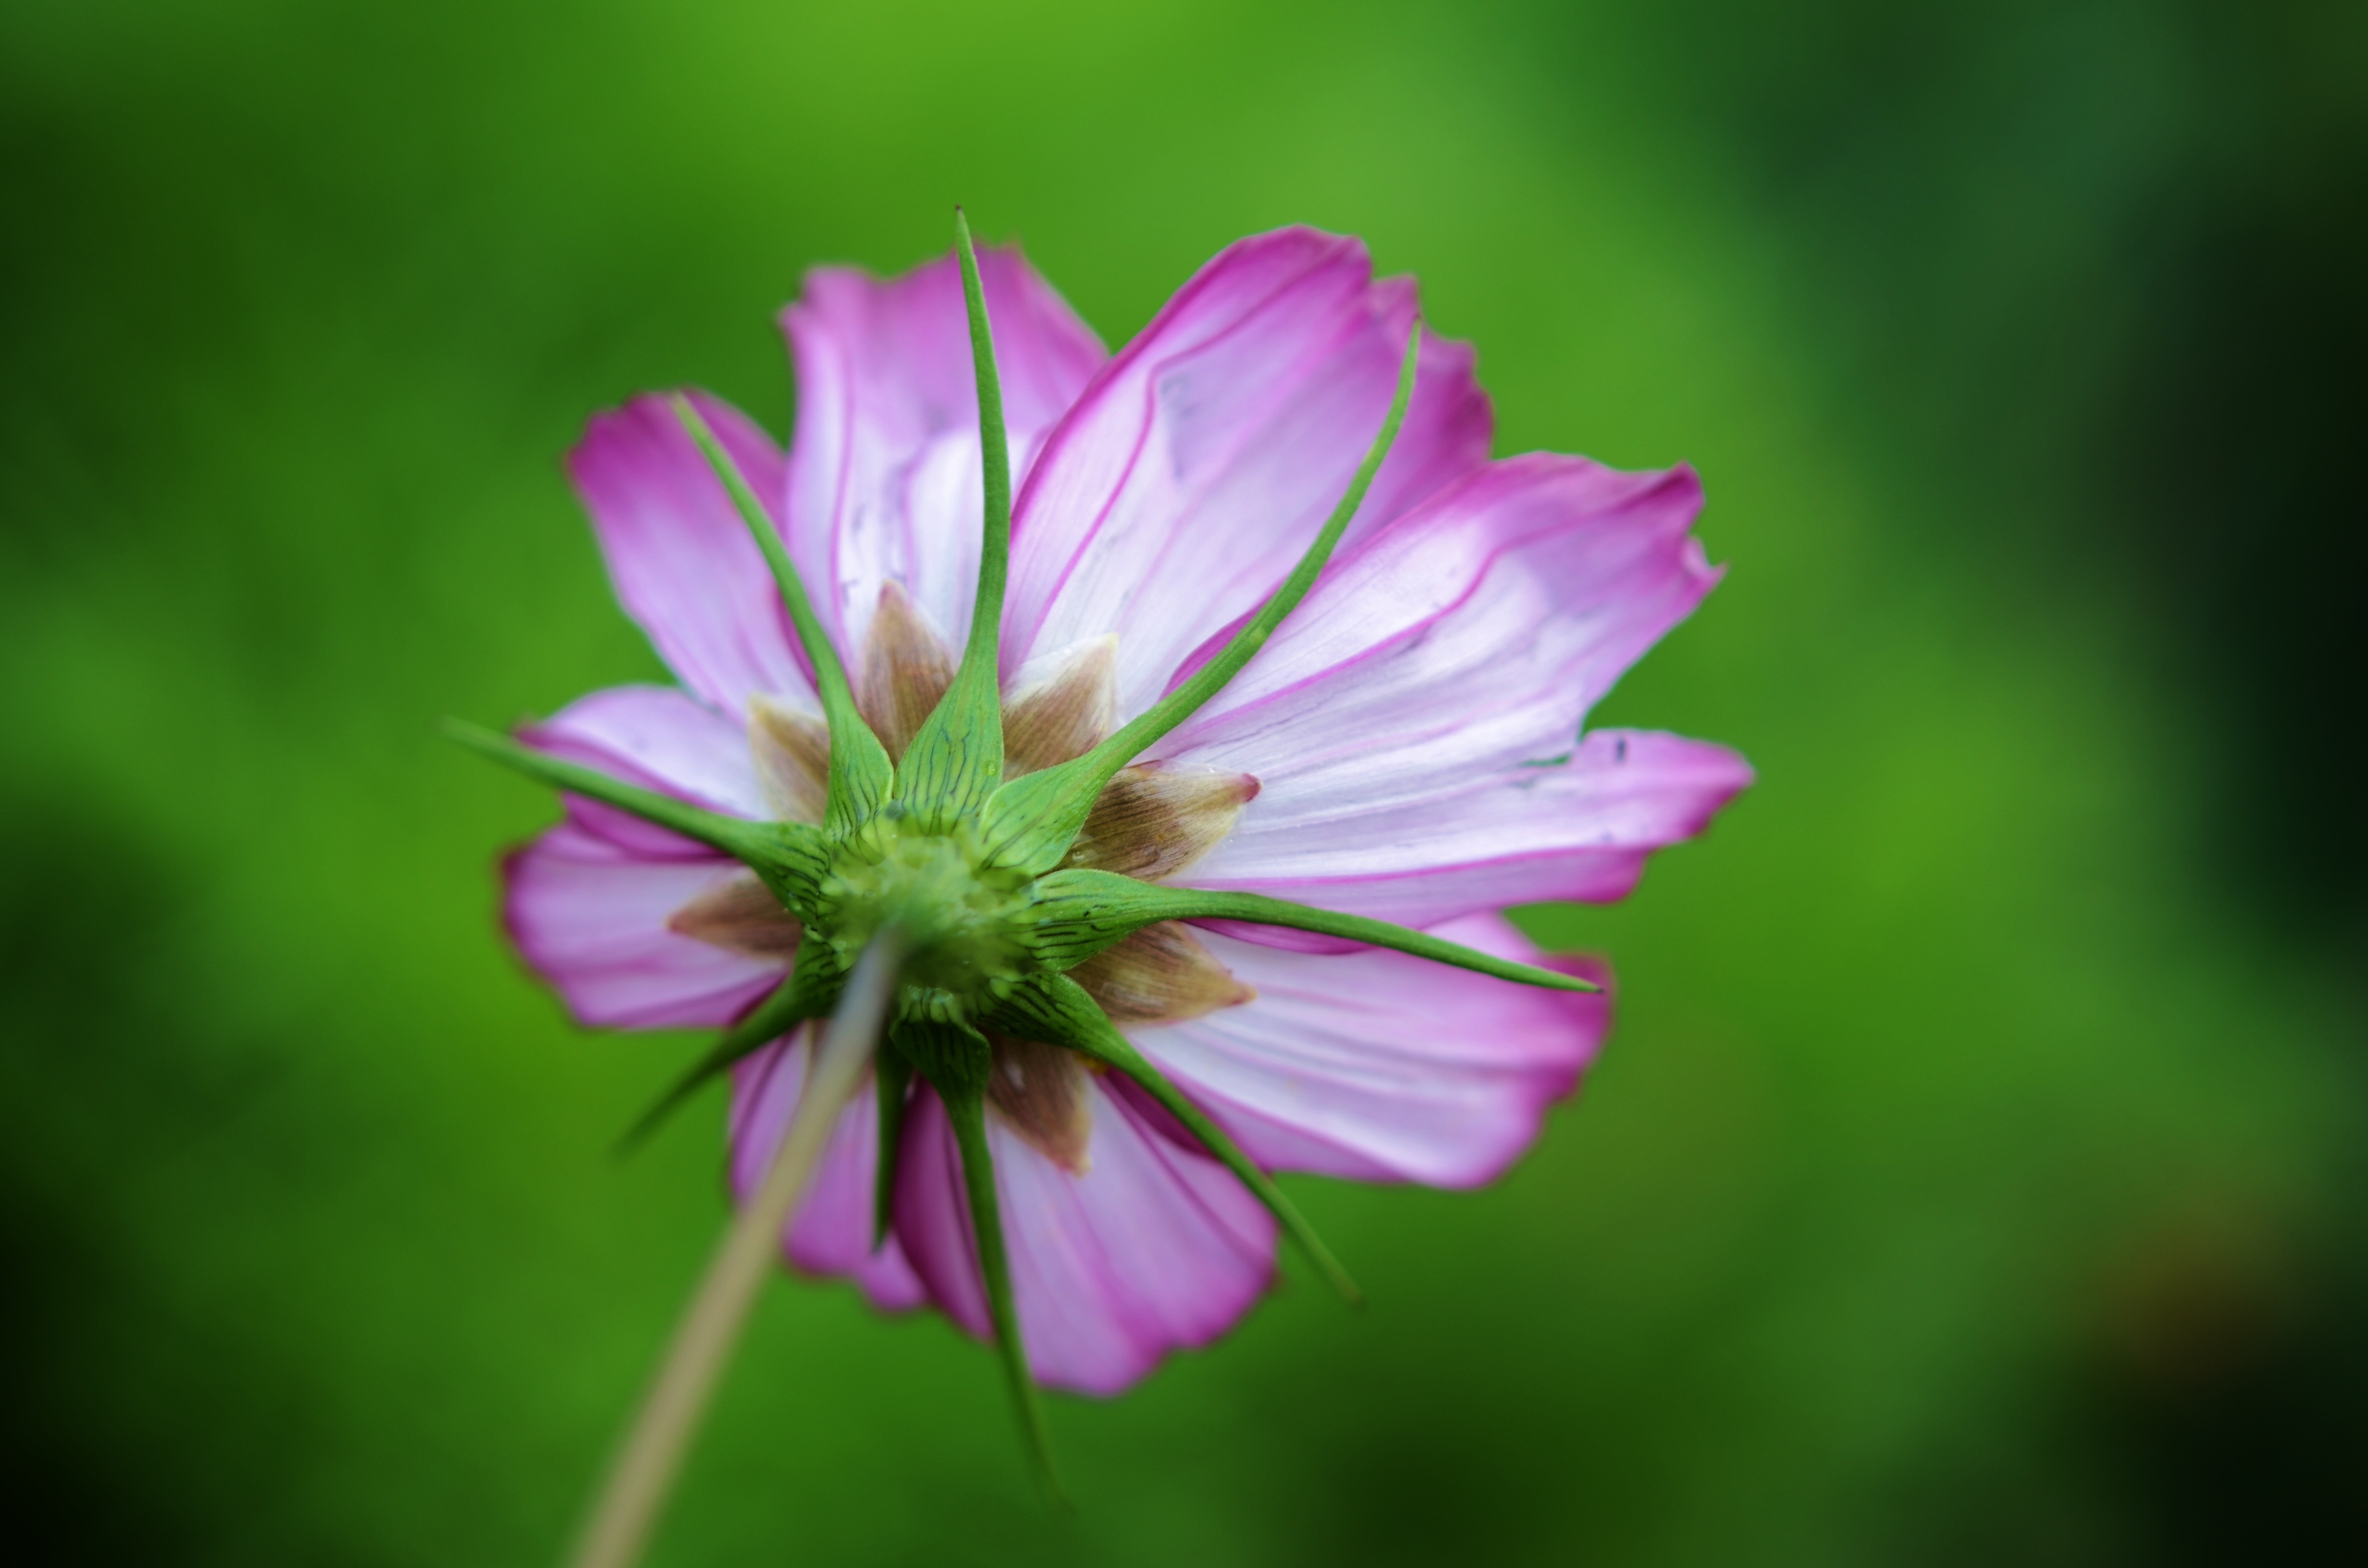
nature, blossom, plant, photography, leaf, flower, petal, bloom, summer, floral, spring, green, macro, natural, botany, garden, flora, wildflower, close up, macro photography, flowering plant, daisy family, annual plant, plant stem, land plant, garden cosmos, pink family